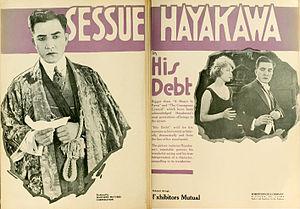
Sessue Hayakawa, né le 10 juin 1889 à Nanaura sous le nom de Kintarō Hayakawa et mort le 23 novembre 1973 à Tokyo, est un acteur, producteur de cinéma et réalisateur japonais.